Tikkavarapu Pattabhirama Reddy

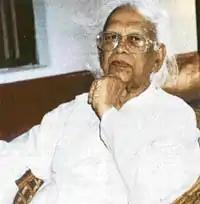

Tikkavarapu Pattabhirama Reddy (19 February 1919 – 6 May 2006) was an Indian film screenwriter, producer, director, social activist, poet, and writer known for his pioneering works in Telugu cinema, and Kannada cinema.